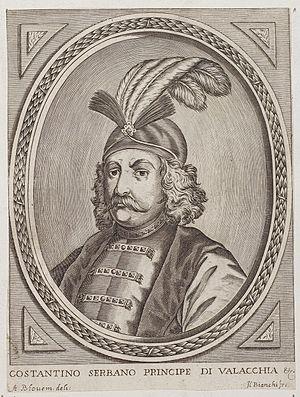
Constantin Iᵉʳ Șerban Basarab fut prince de Valachie de 1654 à 1658 et prince de Moldavie en 1659 et en 1661. La monarchie était élective dans les principautés roumaines de Moldavie et de Valachie, comme en Transylvanie et en Pologne voisines : le prince était élu par les boyards : pour être nommé, régner et se maintenir, il s'appuyait sur les partis de boyards et fréquemment sur les puissances voisines, habsbourgeoise, polonaise, russe et surtout ottomane, car jusqu'en 1859 les deux principautés étaient vassales de la « Sublime Porte » dont elles étaient tributaires.